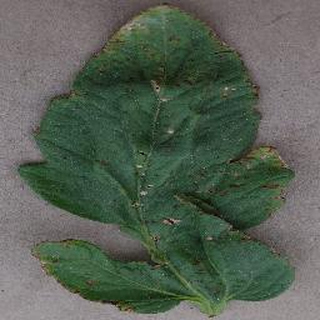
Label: tomato_bacterial_spot